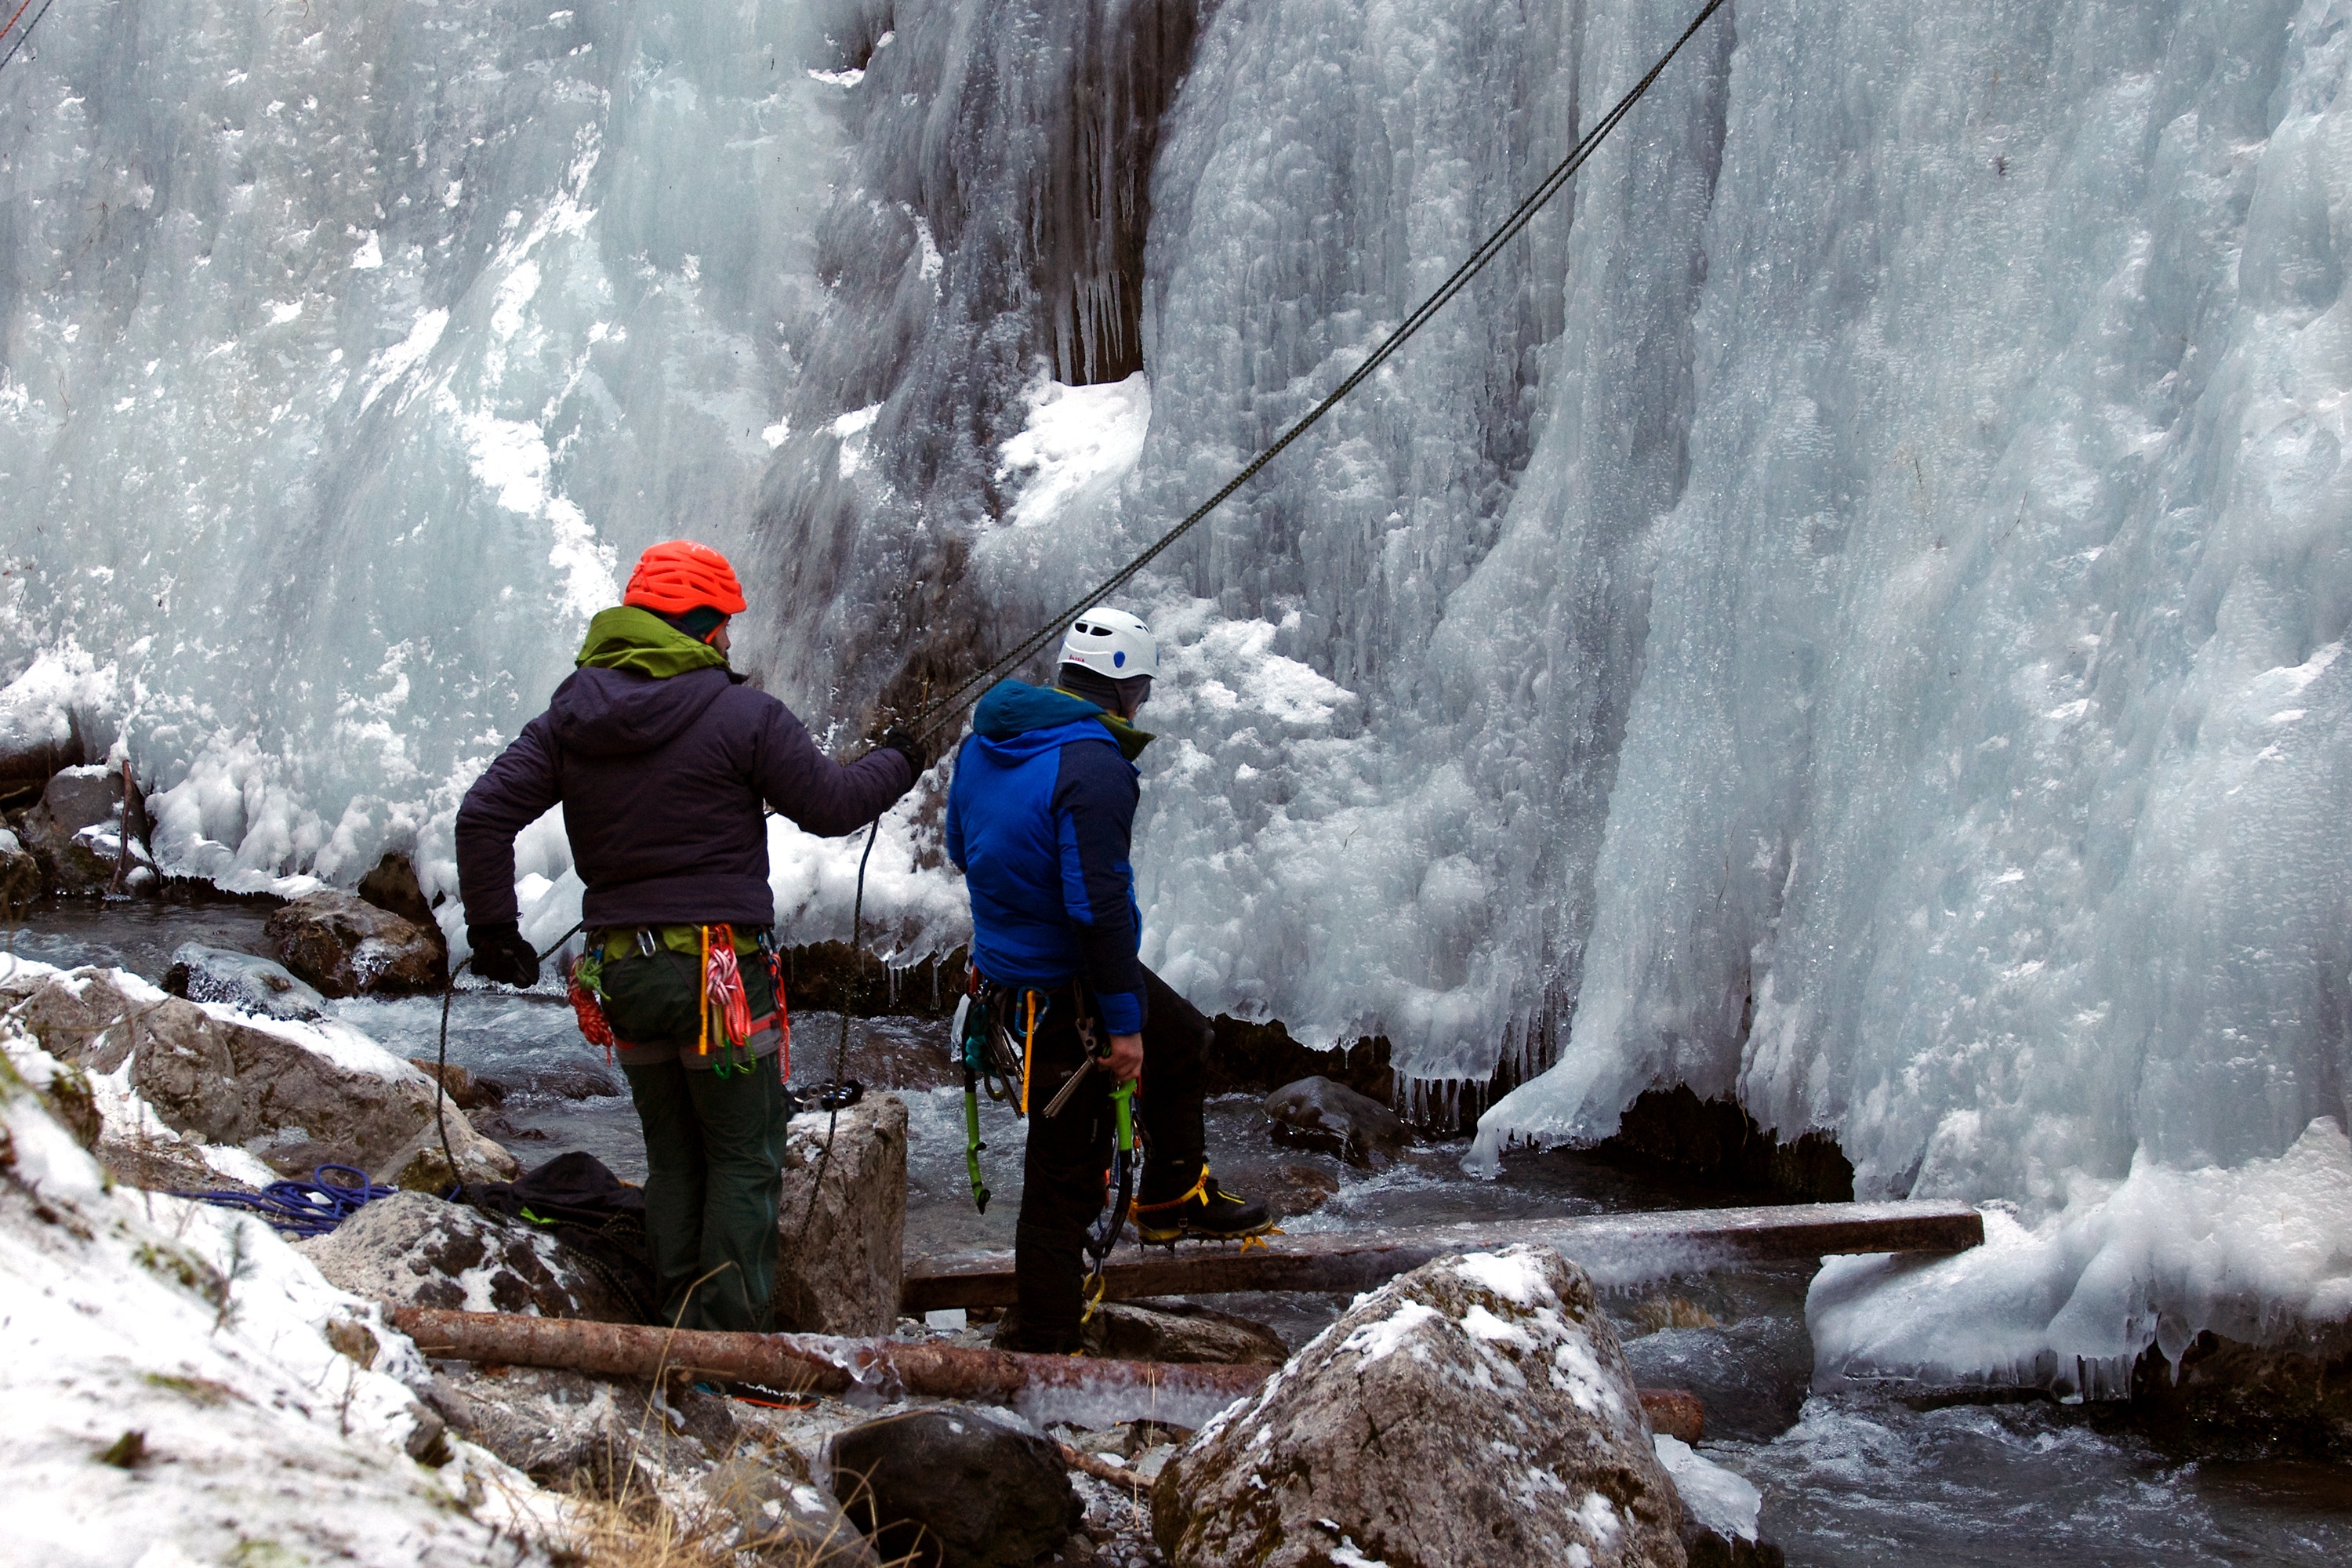
landscape, tree, water, rock, mountain, snow, winter, hiking, adventure, mountain range, ice, glacier, italy, climbing, arctic, extreme sport, leisure, mountaineering, geology, mountaineer, veneto, water feature, freezing, dolomites, belluno, winter sports, malga ciapela, marmolada, outdoor recreation, ice climbing, glacial landform, geological phenomenon, serrai di sottoguda, ice falls, sottoguda